Canon de 4 Gribeauval

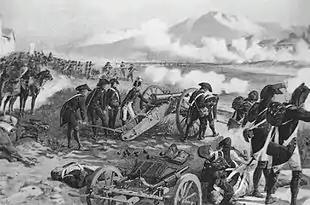
French cannons in action against the Austrians at the Battle of Lodi on 10 May 1796.

At the Battle of Marengo in 1800, Jean Boudet's division had four 4-pounders and four 8-pounders attached to it. The division of Jacques-Antoine de Chambarlhac de Laubespin had at least one 4-pounder among its five guns. While the chief of staff Louis-Alexandre Berthier asserted that Gaspard Amédée Gardanne's division was equipped with two captured 3-pounders, Gardanne reported that he had two 4-pounders during the battle.